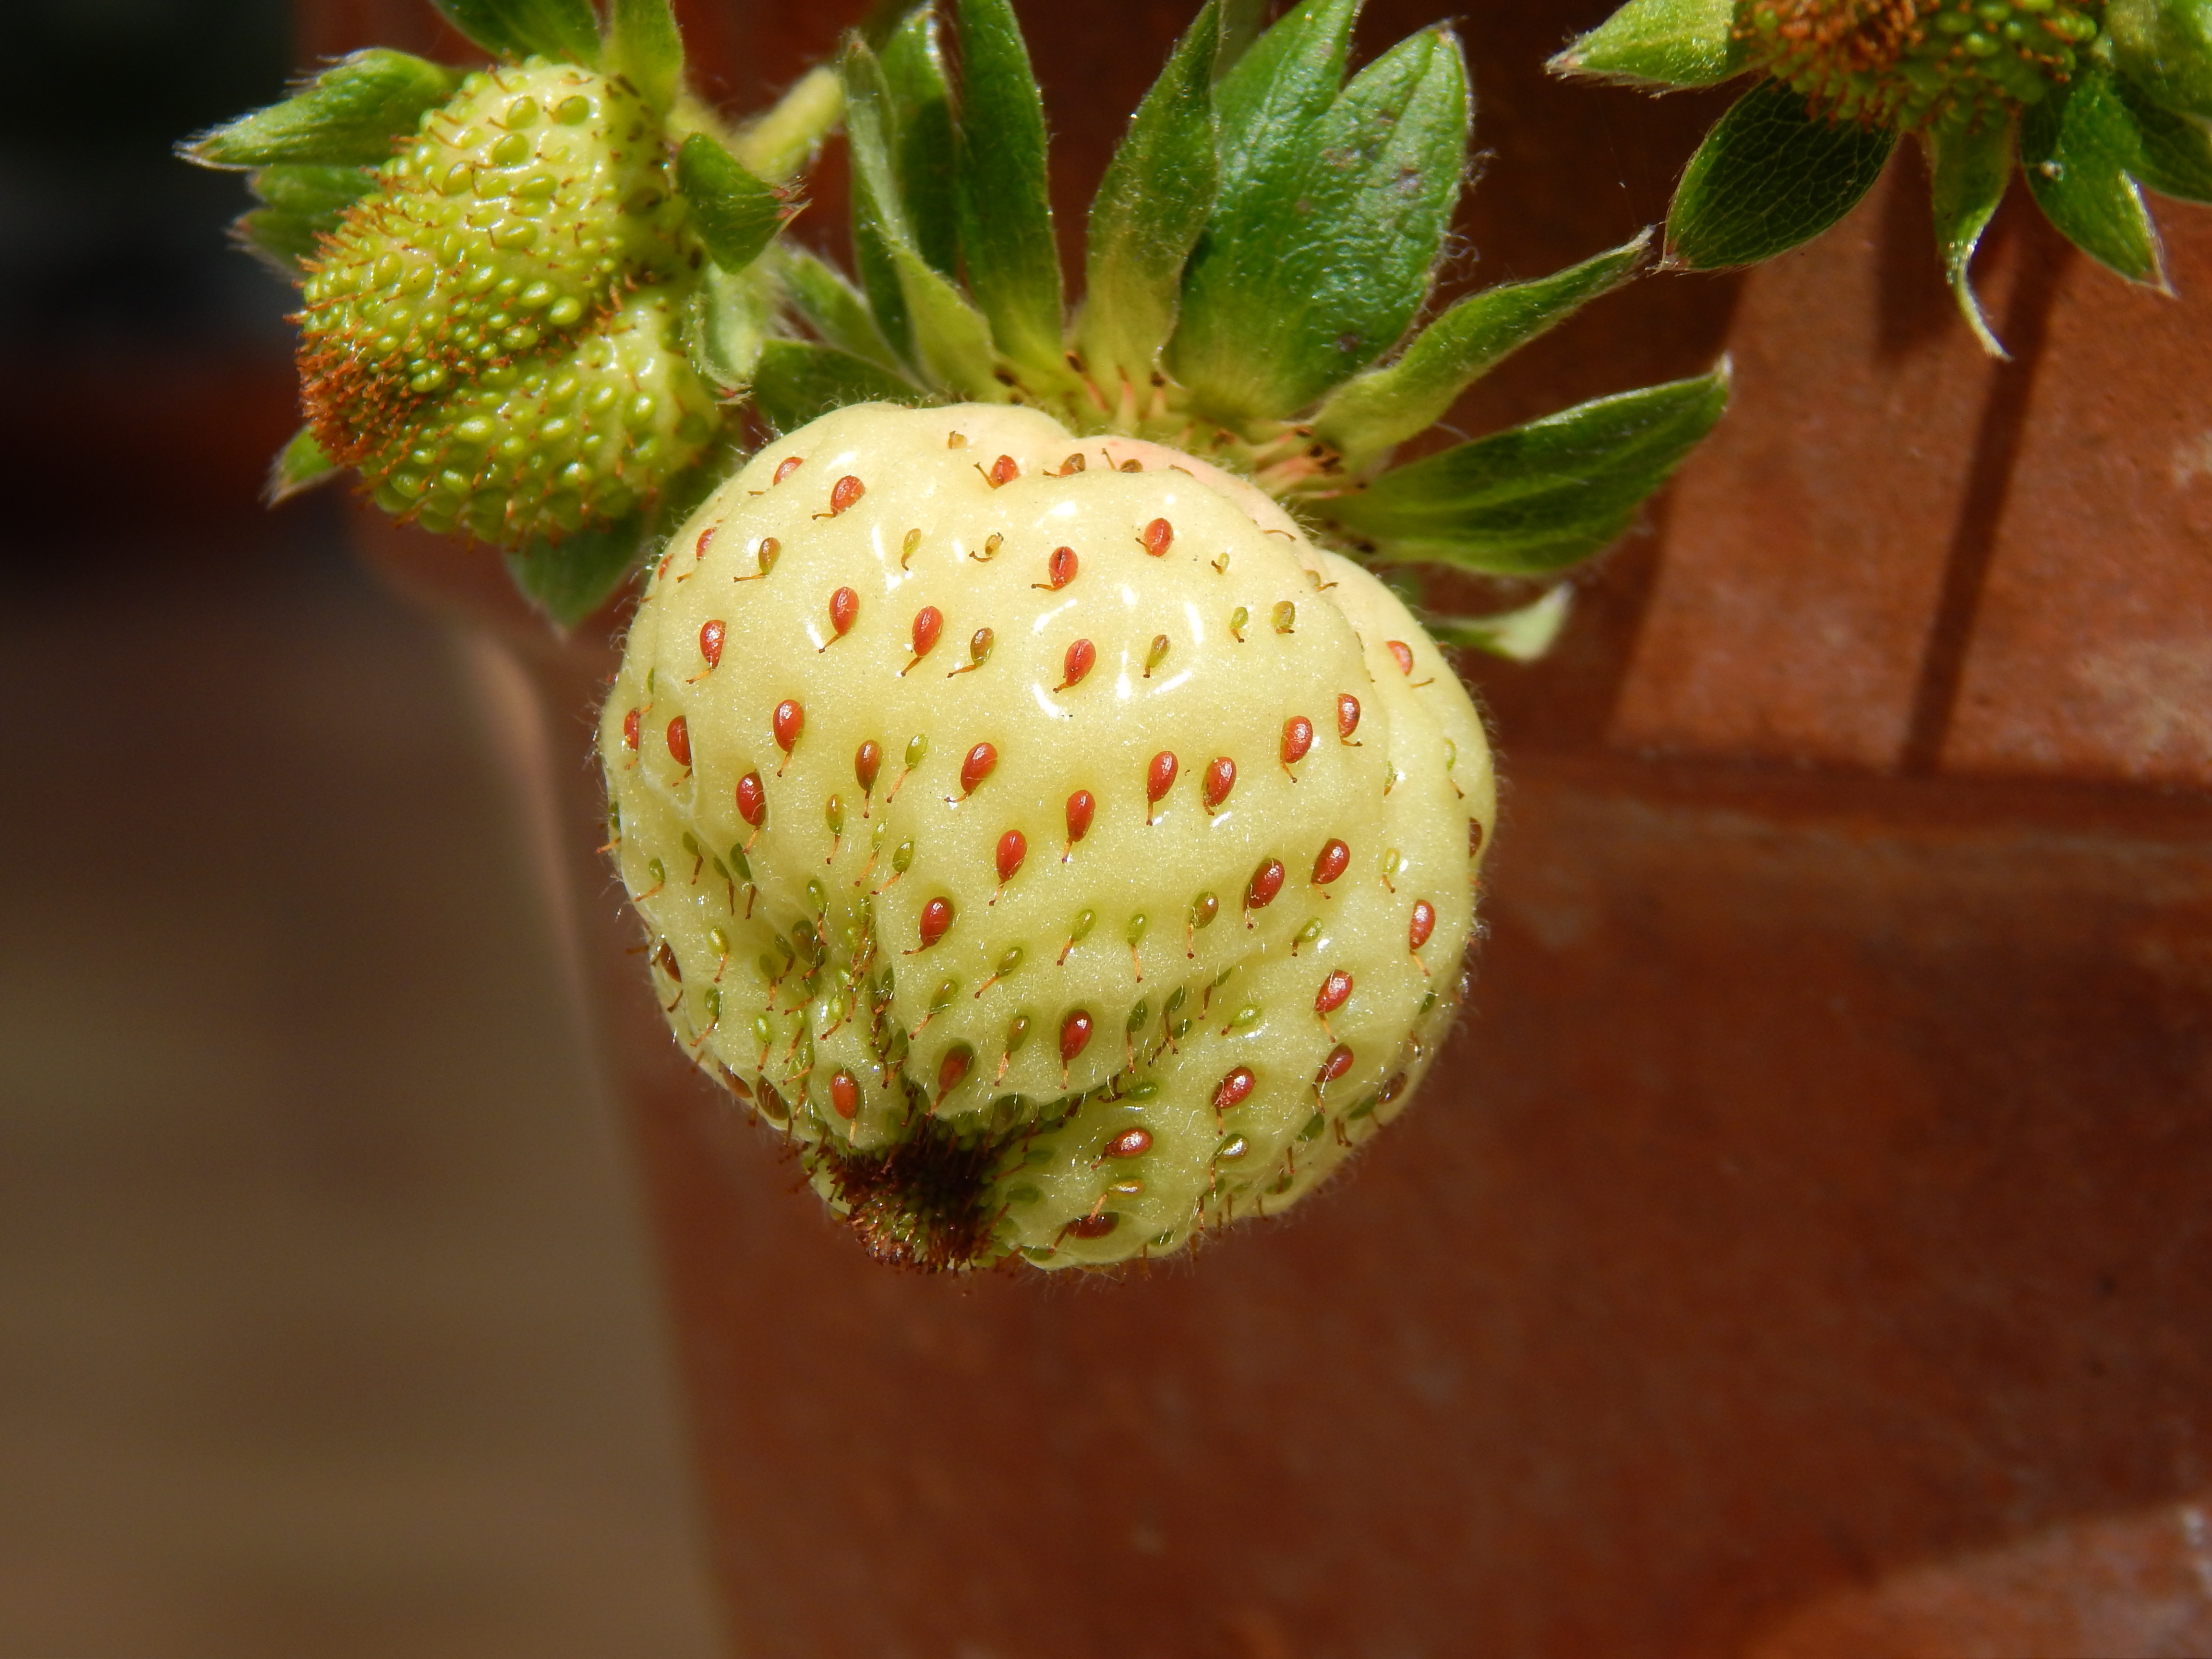
nature, plant, fruit, flower, food, produce, flora, strawberry, strawberries, macro photography, flowering plant, land plant